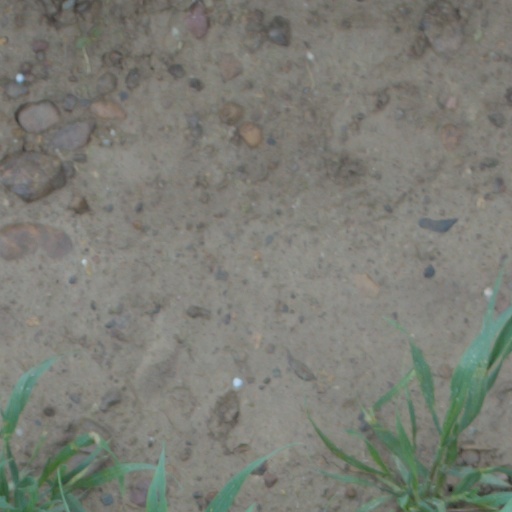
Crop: wheat